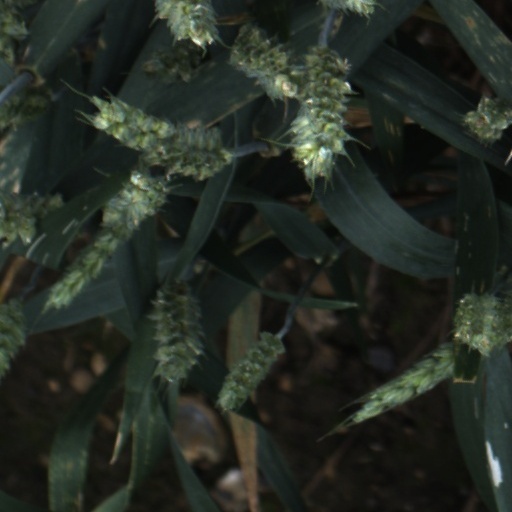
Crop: wheat